Eye color

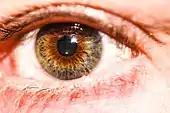
Hazel eye

In many parts of the world, it is nearly the only iris color present. Brown eyes are common in Europe, East Asia, Southeast Asia, Central Asia, South Asia, West Asia, Oceania, West Africa and the Americas. Dark-pigmented brown eyes are the most common variant of brown eyes due to it being found in various parts of the world such as the Americas, Africa, West Asia, South Asia, East Asia, Southeast Asia, Central Asia, Oceania, and can occasionally occur in parts of Europe. Light or medium-pigmented brown eyes can also be commonly found in Europe, among the Americas, and parts of Central Asia, West Asia, South Asia, and East Africa. Light brown eyes bordering amber and hazel coloration are more common in Europe, but can also be observed in East Asia, Southeast Asia, North Africa and East Africa.